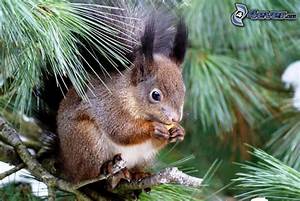
Label: squirrel